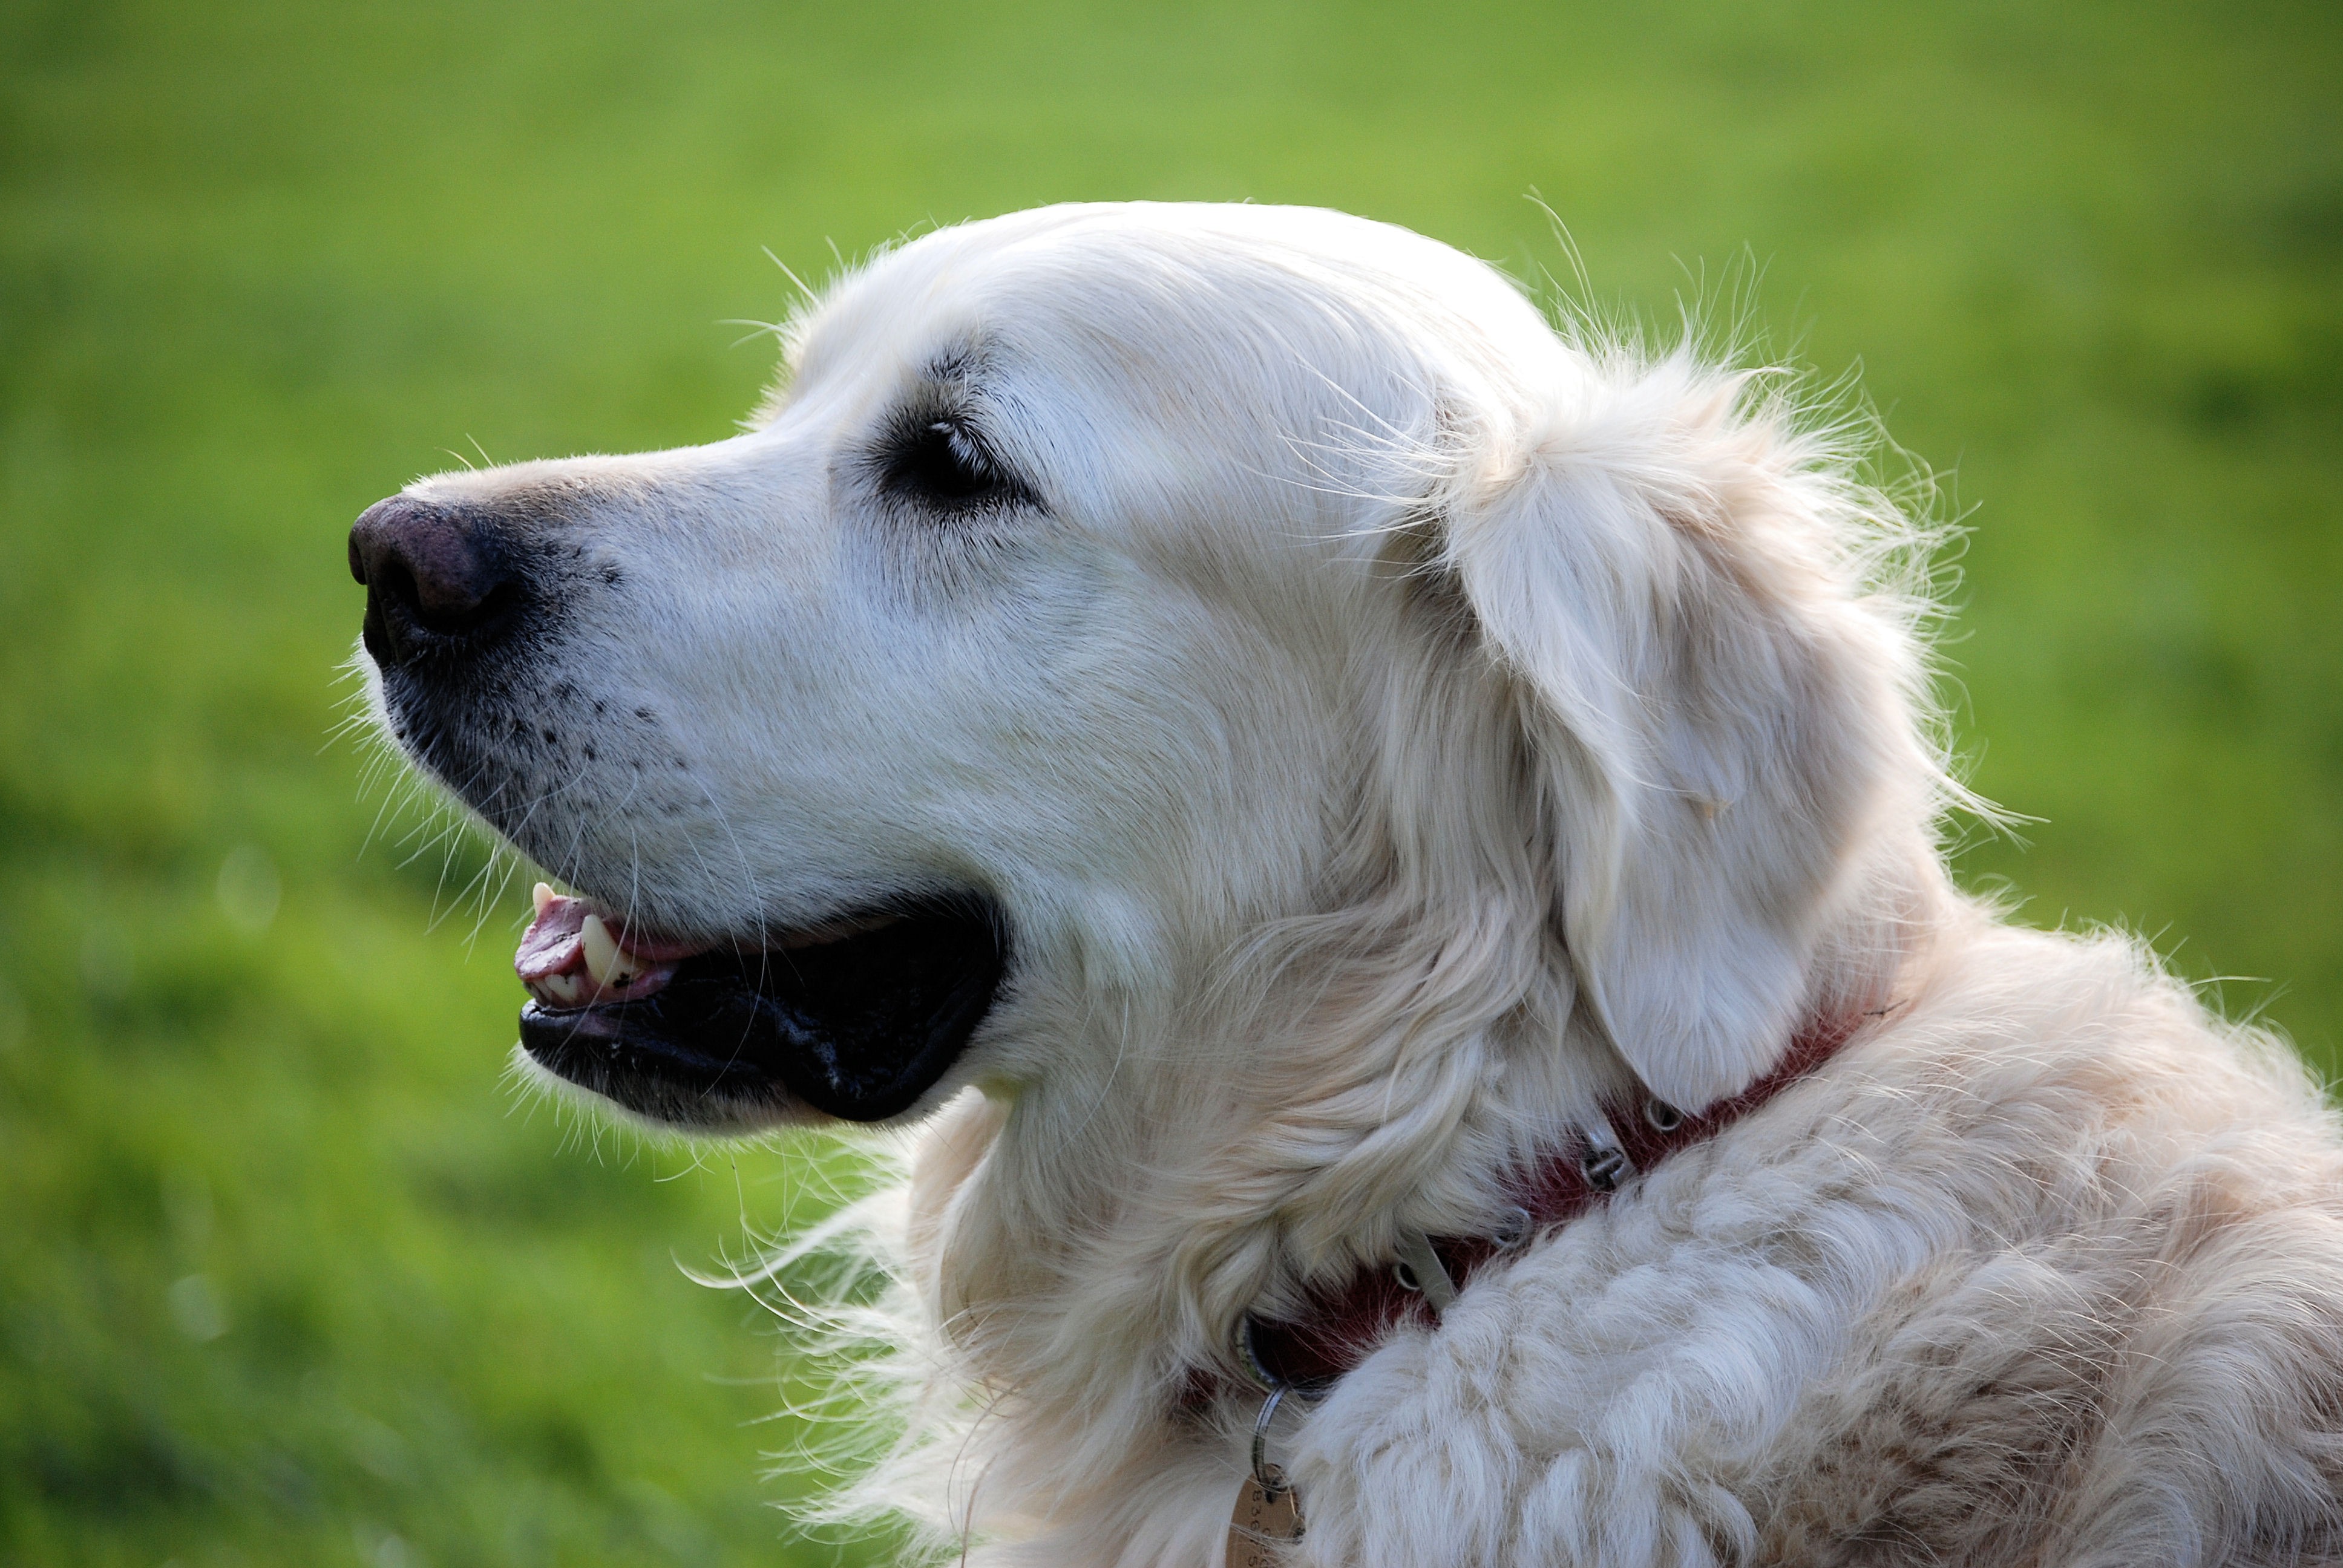
white, puppy, dog, animal, canine, pet, fur, mammal, golden retriever, vertebrate, dog breed, retriever, dog like mammal, carnivoran, dog crossbreeds, slovak cuvac